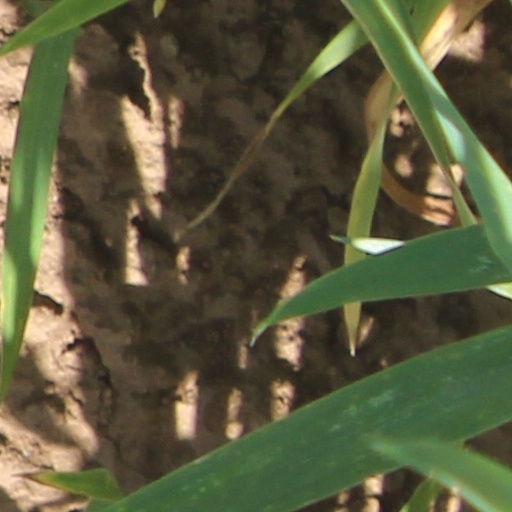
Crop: wheat